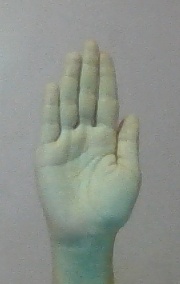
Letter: seen